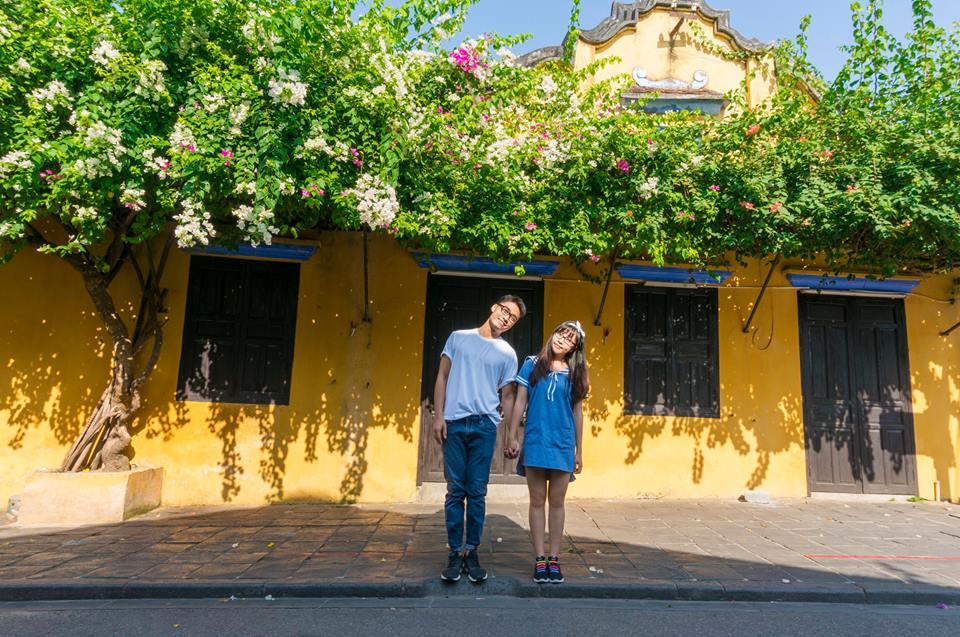
chàng trai đang nắm tay và cùng nghiêng đầu với cô gái